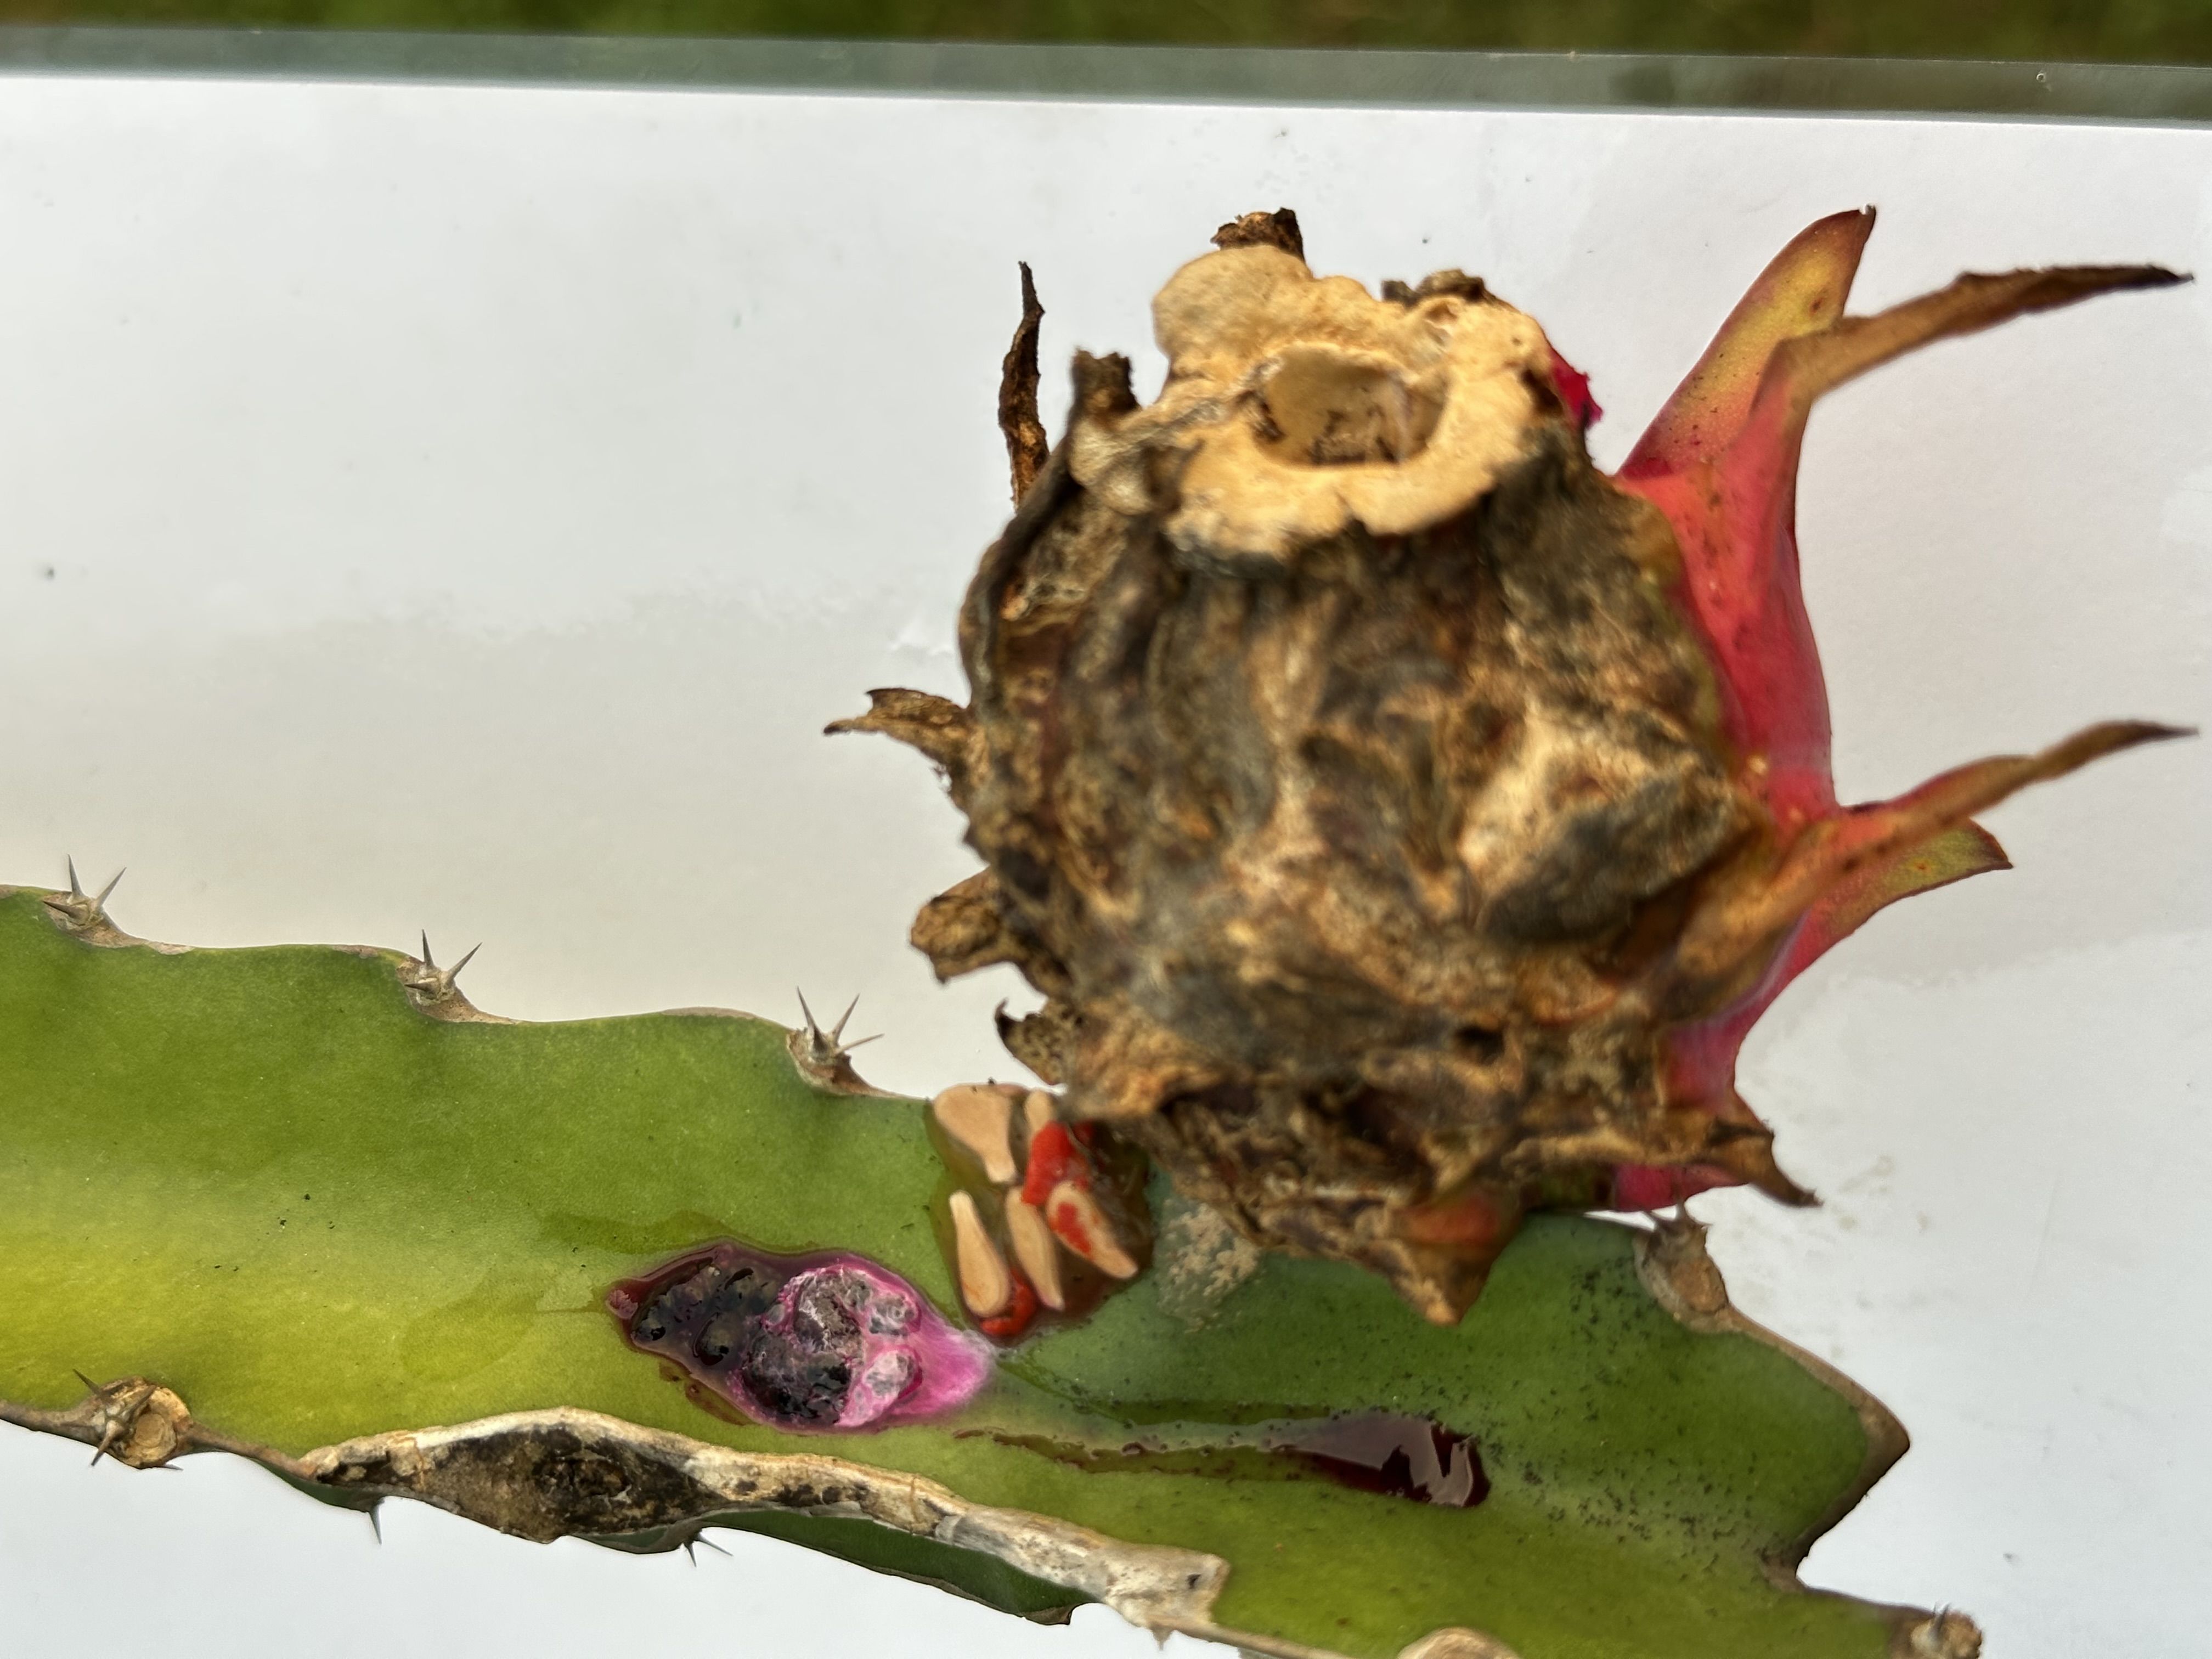
Label: Bad fruit